Baljci, Ružić

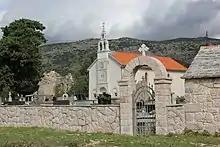
Serbian Orthodox church and cemetery gates in Baljci

Baljci was founded during the 16th century by vlachs coming from Eastern Herzegovina, who essentially belonged to the Mirilovići clan. These people, who were of Serbian Orthodox faith, were settled there by the Turks after the previous population had almost entirely fled to the Republic of Venice and the Kingdom of Hungary. The name of the village itself was probably chosen in reference to Baljci in Herzegovina, from where some of the new settlers came from, as for the neighboring settlement of Mirilović, today known as Mirlović Polje. Over a few decades, Baljci was definitely established on the territory of a former medieval village known in historical sources as Suhovare. Under this former settlement name, Baljci was included in the Ottoman nahiye of Petrovo Polje, itself part of the Sanjak of Klis.